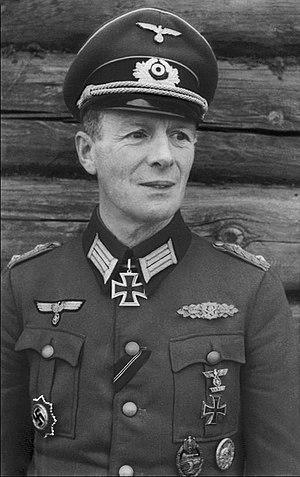
Gerhard Schmidhuber est un Generalmajor du Troisième Reich, né le 9 avril 1894 à Dresde et mort au combat le 11 février 1945 à Budapest.